Airman Battle Uniform

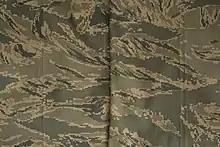
Original-issue, non-ripstop, 50% nylon, and 50% cotton fabric in the ABU-pattern. Due to complaints regarding the original fabric’s weight and heat-retention, a thinner, ripstop-weave, ABU-patterned fabric in the same 50/50 NYCO blend would be introduced in 2012, known variously as the "Improved ABU," "IABU," "Ripstop ABU," or "RABU."

The first prototype of the ABU was unveiled in the summer of 2003. The early uniform prototypes consisted of trousers, an embroidered undershirt, and a blouse. The prototype camouflage pattern was a blue/gray, tiger stripe pattern, based upon the tigerstripe uniforms worn by airmen during the Vietnam War.